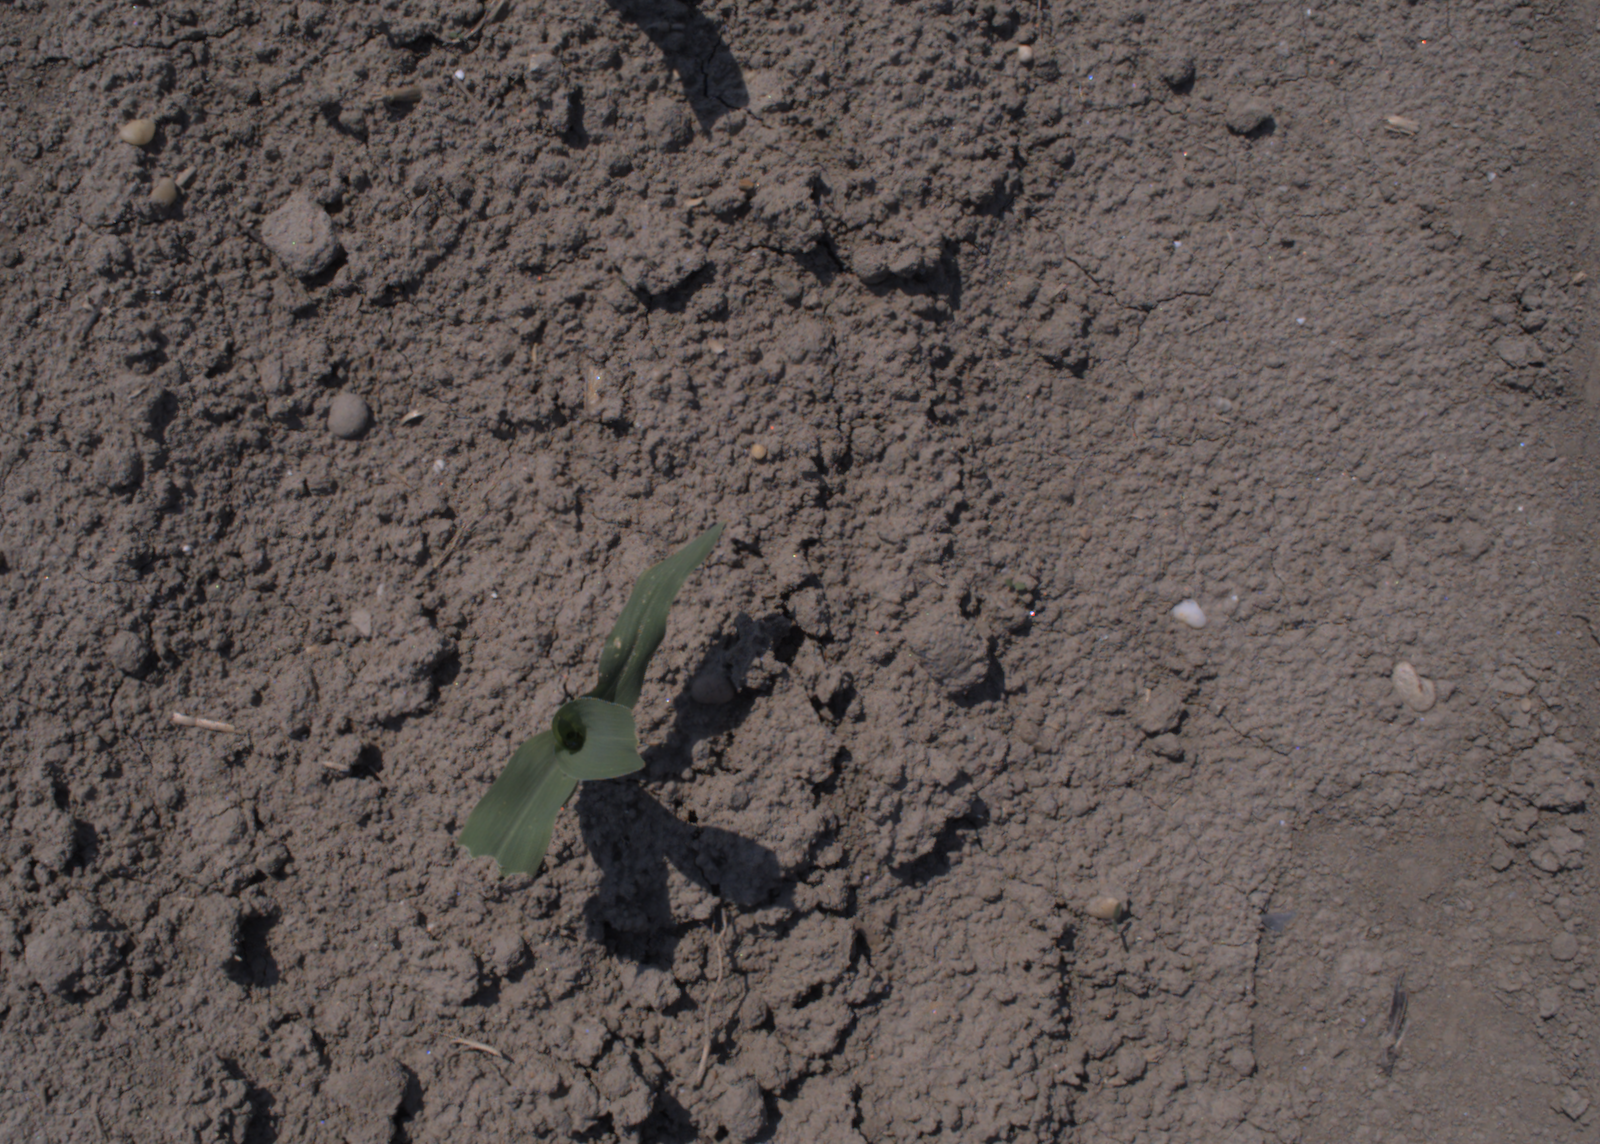
Capture date: 10.08.2020 12:31:25
Weather: sunny
Wind: light
Seeding date: 21.07.2020
Plant canopy height (mm): 930